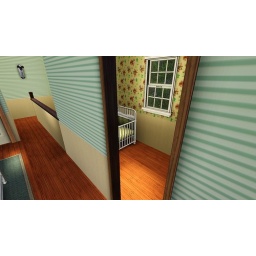
Carpenter Gothic 2 bedroom starter home for the Sims 3 by socalkdl.